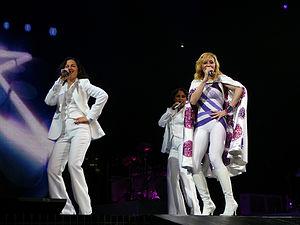
Madonna est le titre du premier album de l'artiste américaine Madonna sorti le 27 juillet 1983 sous le label Sire Records. Il est ré-édité en 1985 sur le marché européen et renommé Madonna – The First Album. Tout commence en 1982, alors qu'elle commence à se lancer dans une carrière de chanteuse à New York, elle rencontre Seymour Stein, le président de Sire, qui lui fait signer un contrat après l'écoute de son single Everybody. Le succès de ce single encourage Sire à signer un contrat pour l'enregistrement d'un album. Pour la production, Madonna choisit de travailler avec Reggie Lucas, un producteur de Warner Records. Cependant, elle n'est pas satisfaite du résultat et est en désaccord avec les techniques de production de Lucas, elle décide donc de demander de l'aide supplémentaire pour la production.